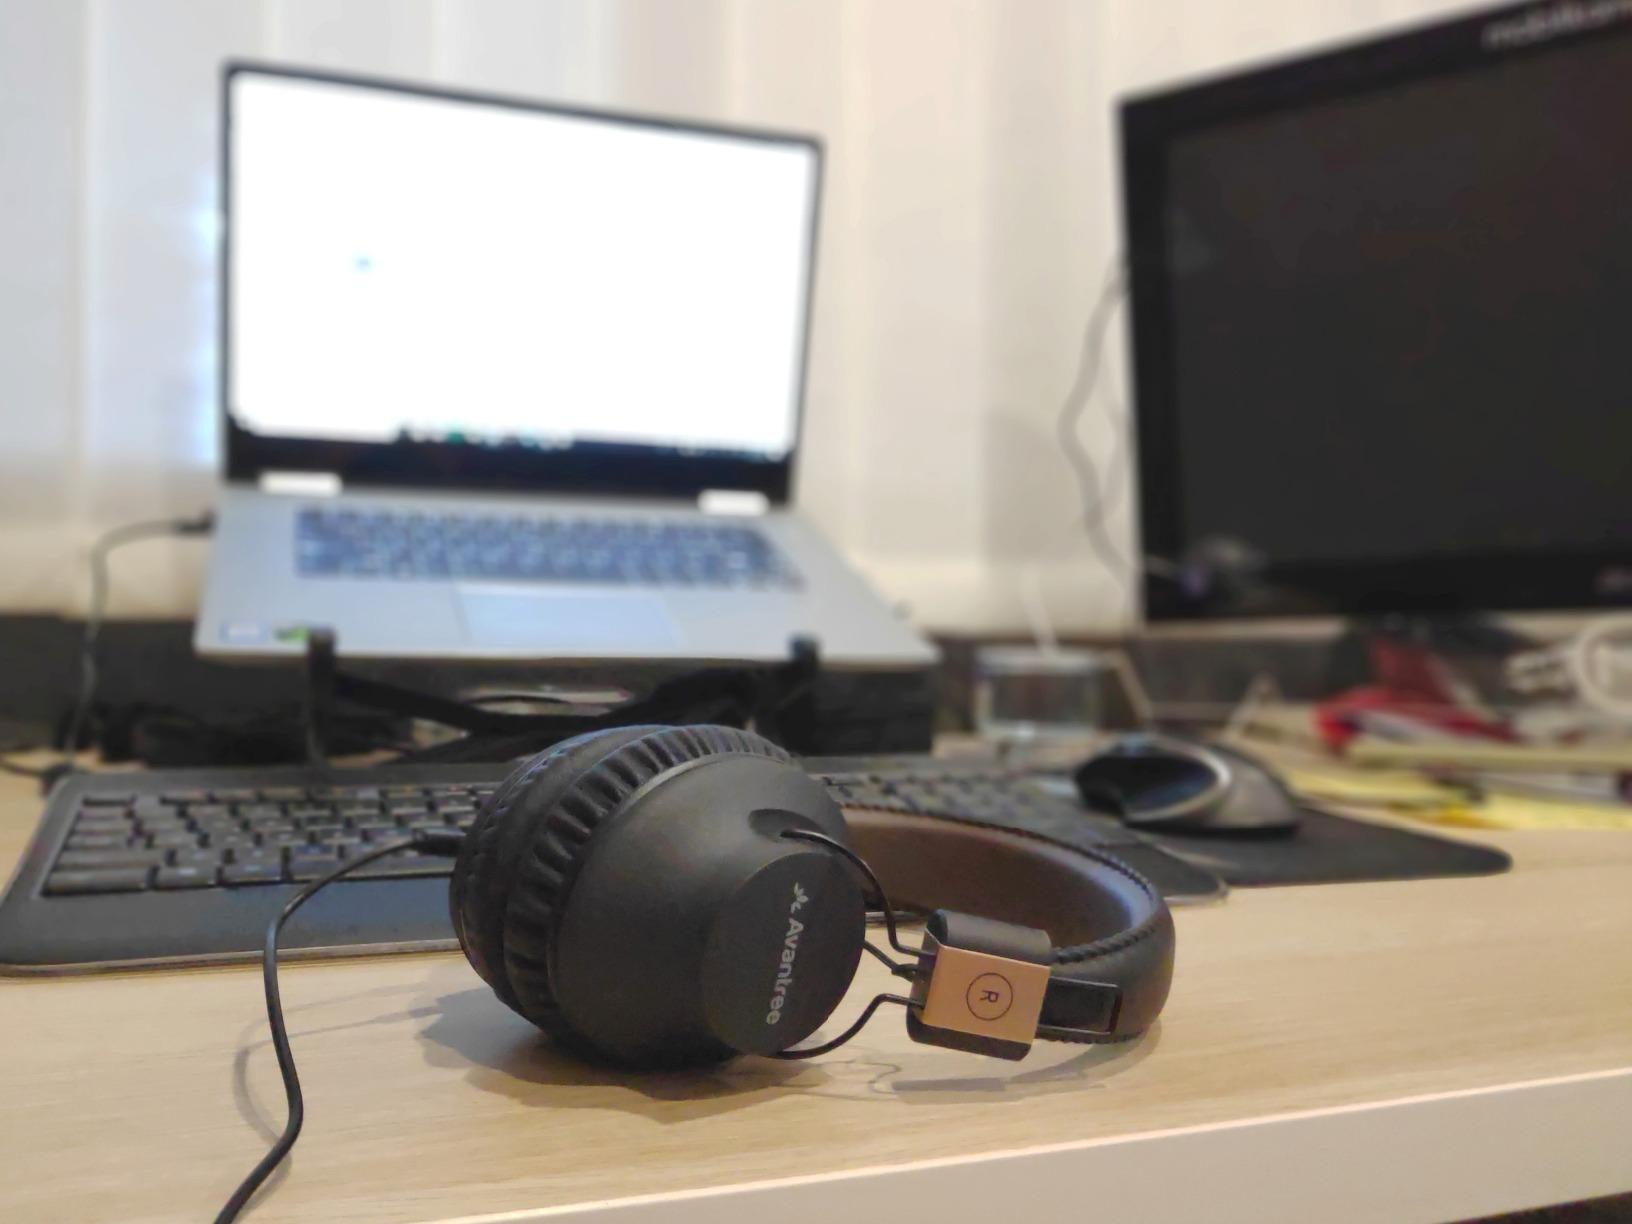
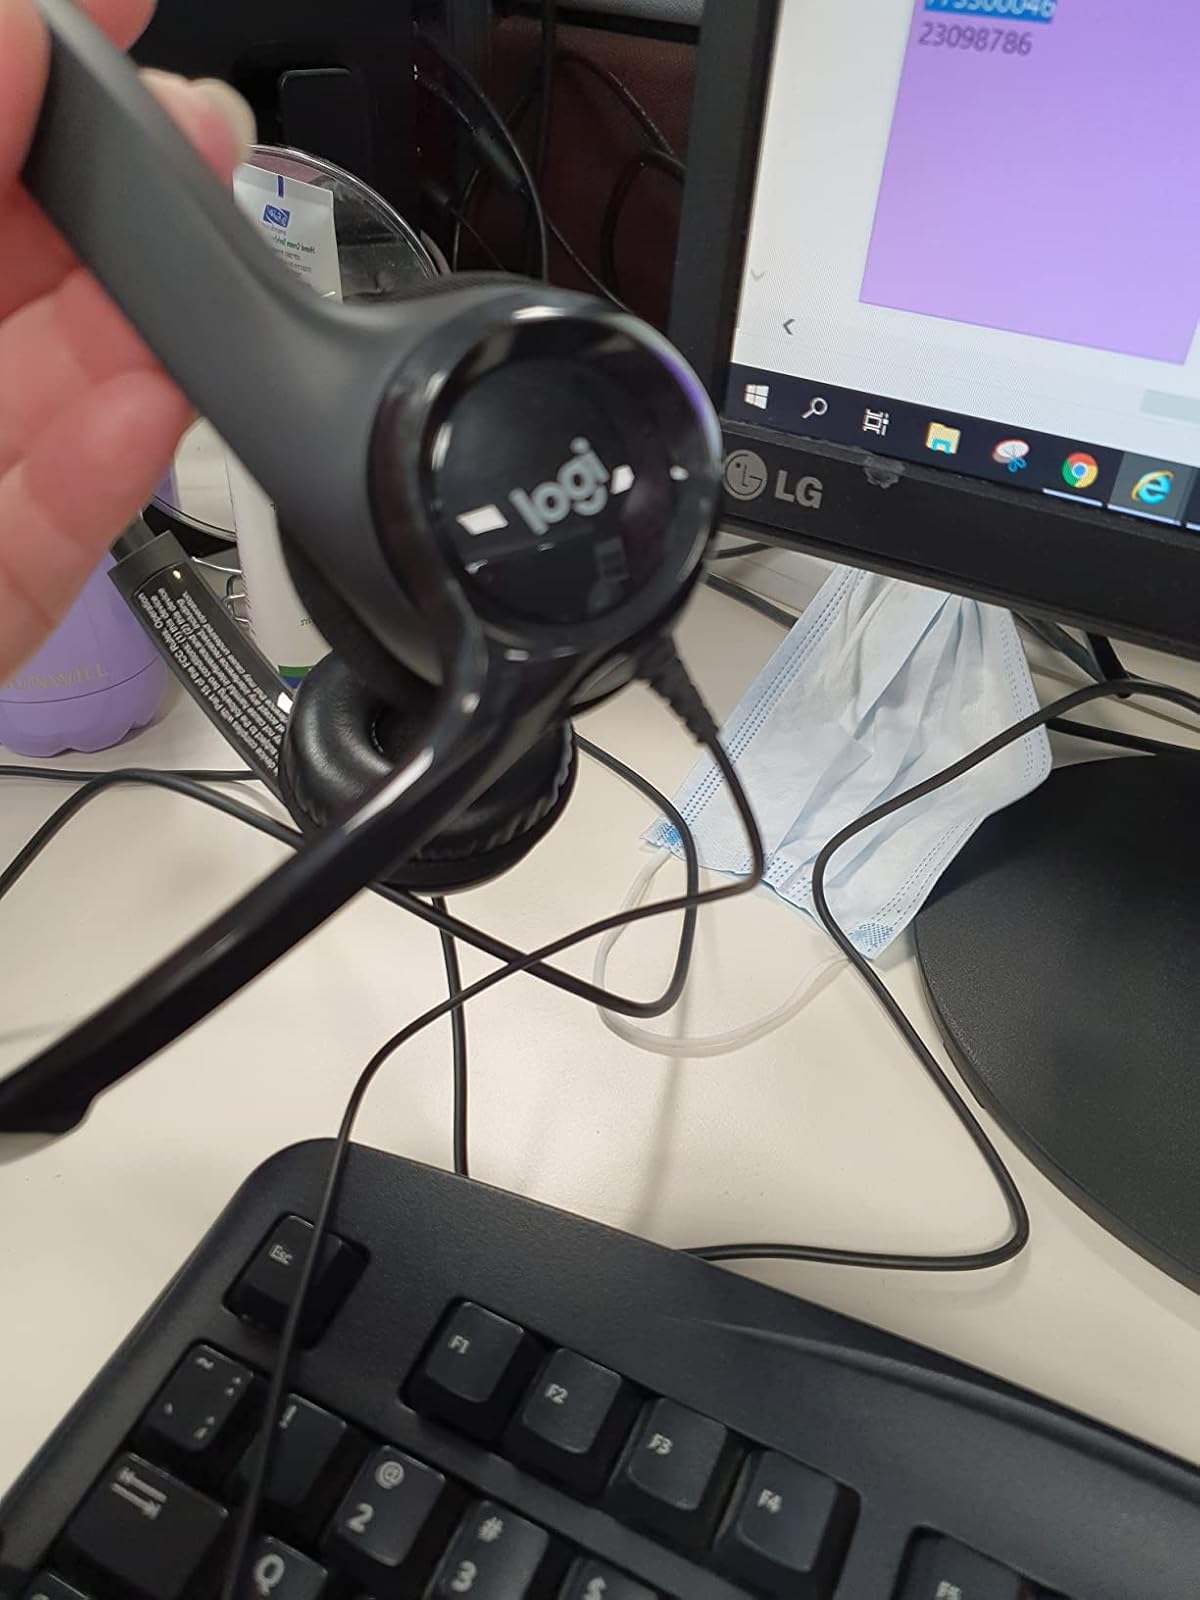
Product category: headphones
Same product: no